Dramma per musica

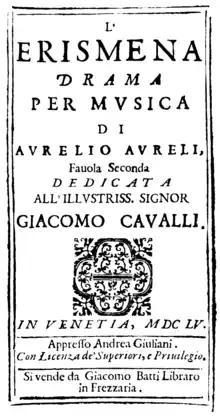
Title page of a 1655 "dramma per musica", "L'Erismena".

The phrase dramma per musica (also spelled "drama per musica"; Italian, literally: 'play (or drama) for music', plural: "drammi per musica") is commonly found after the title in Italian opera librettos beginning in the 17th century and continuing into the 18th century. It indicates that the text was intended to be set to music by a composer. By extension it has also been used to refer to the musical setting itself, but this is less common.